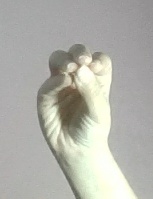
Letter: ha